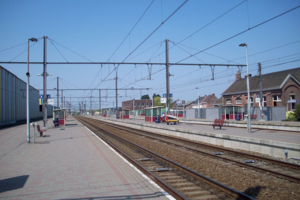
La gare de Lichtervelde est une gare ferroviaire belge de la ligne 66, de Bruges à Courtrai, située à proximité du centre-ville de la commune de Lichtervelde dans la province de Flandre-Occidentale en Région flamande.